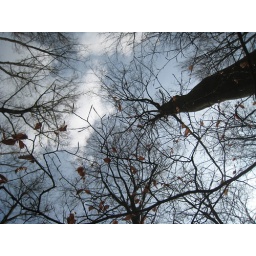
tree tops above the house